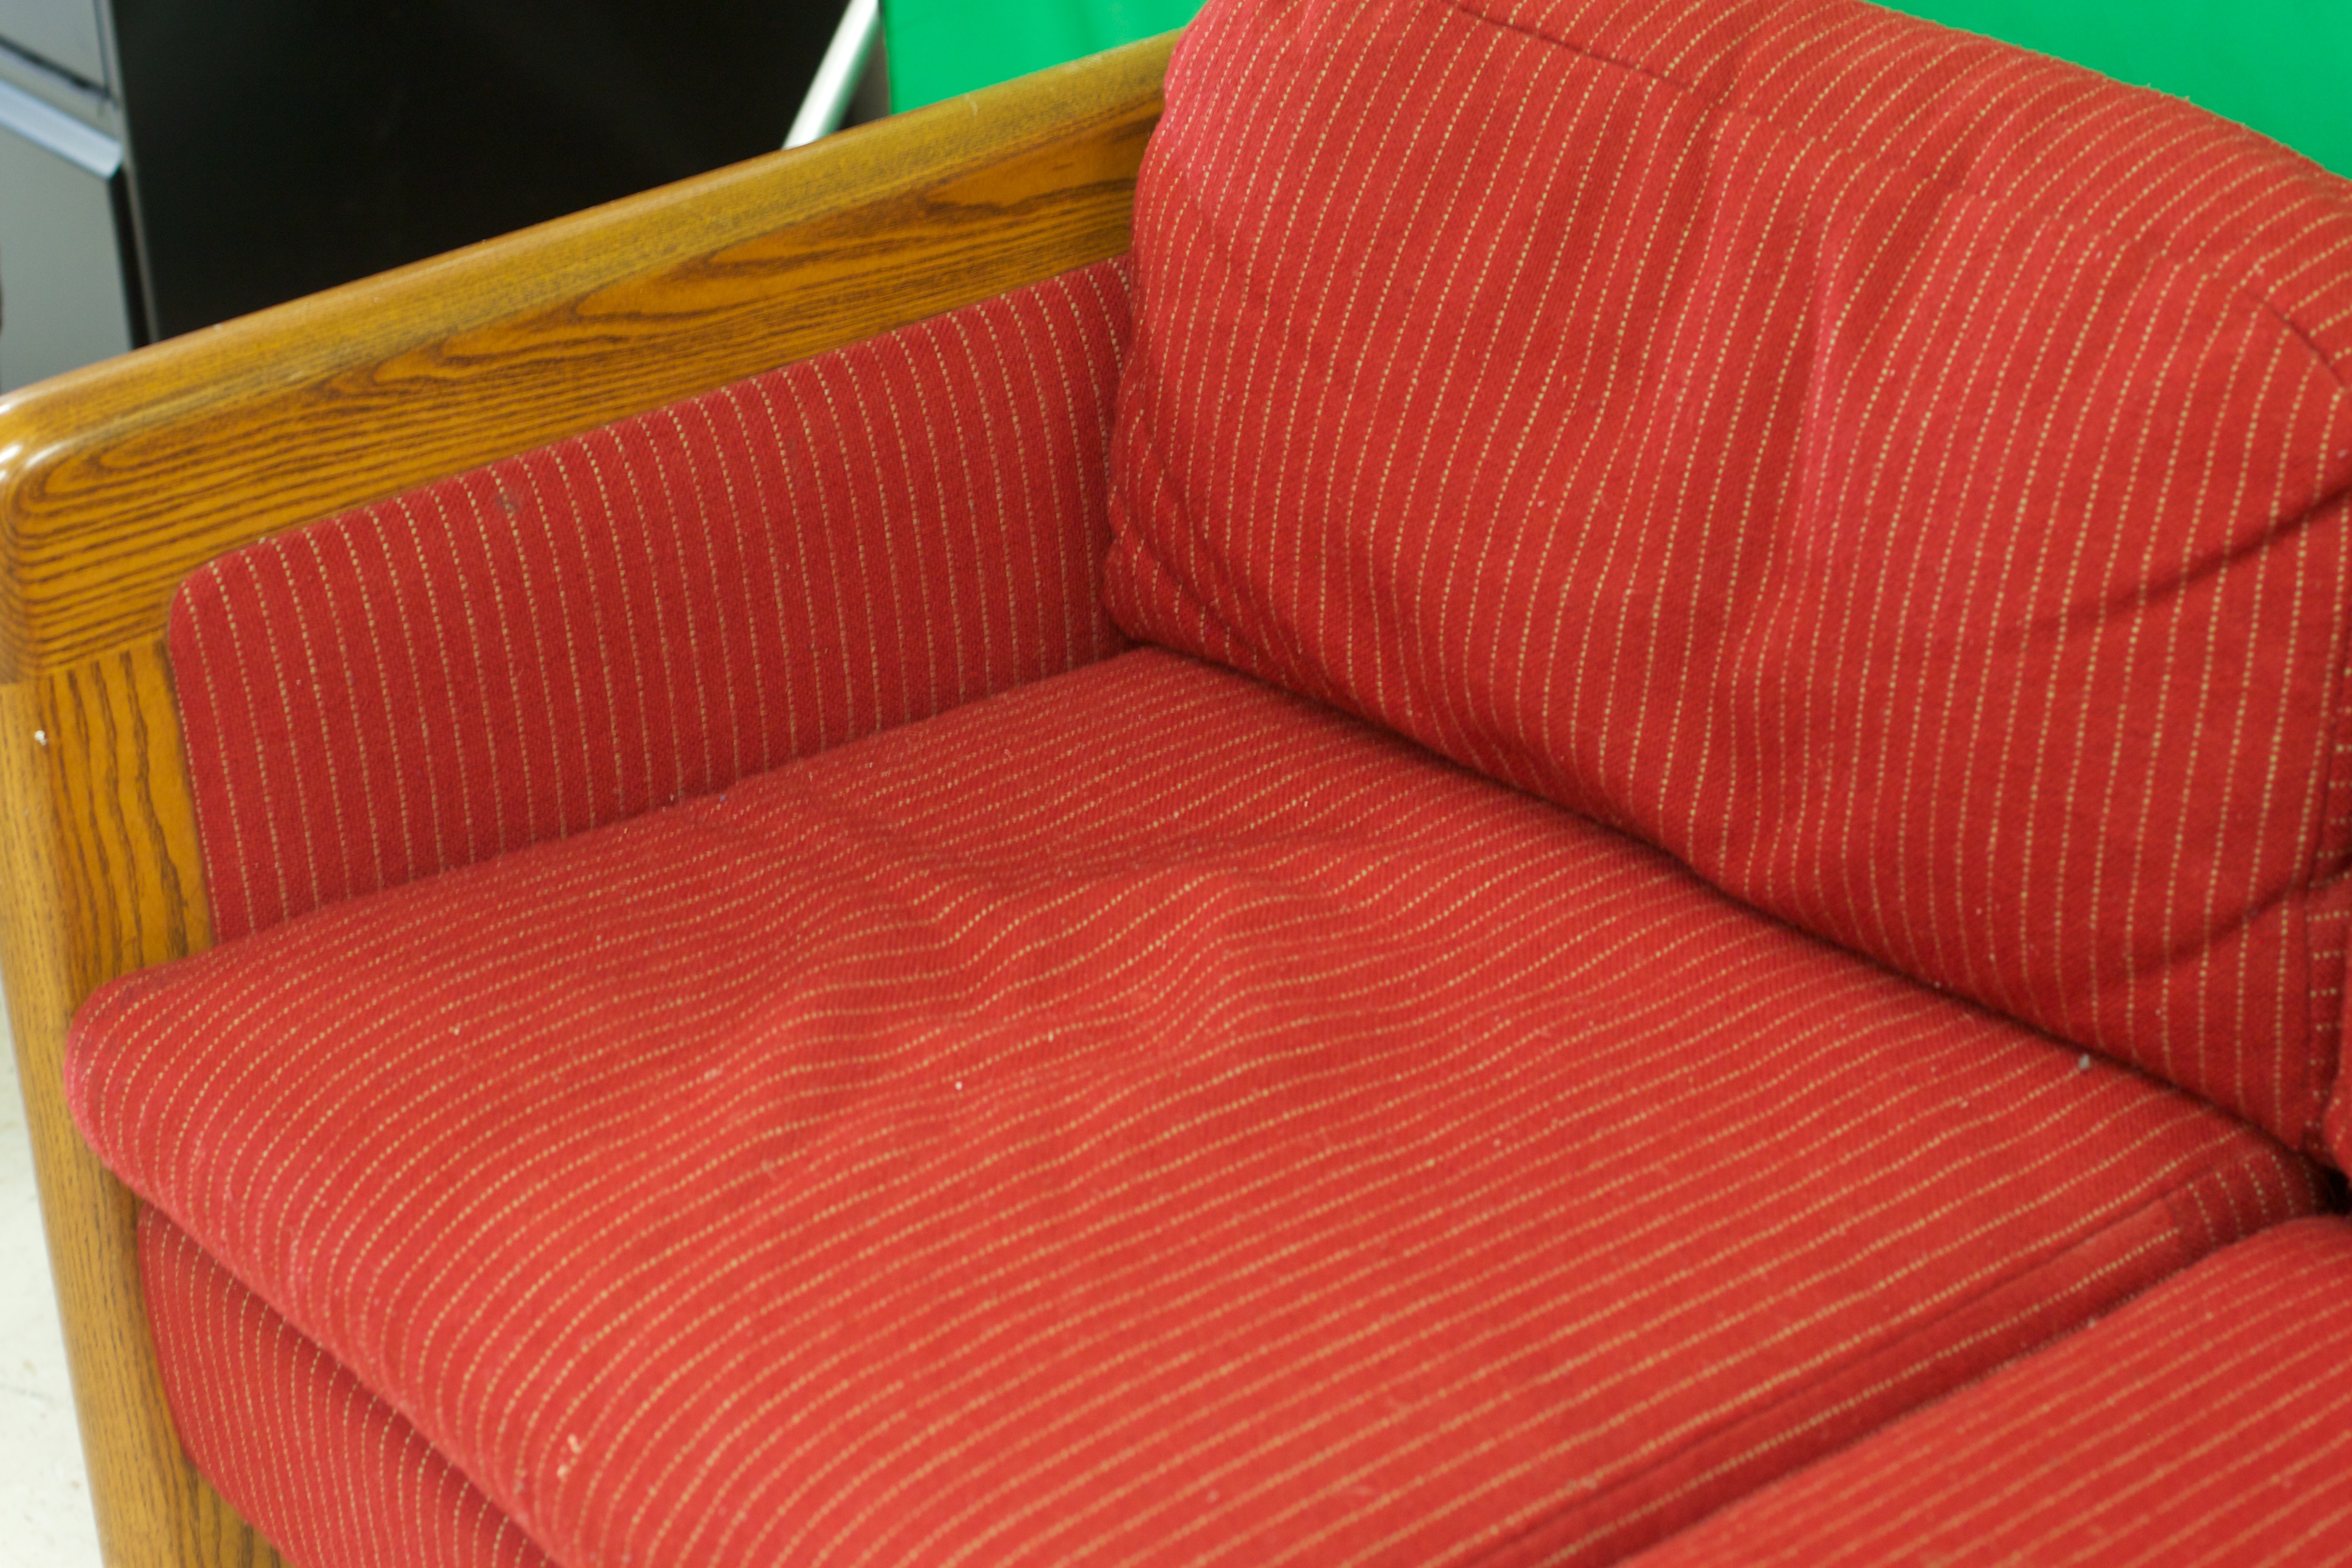
chair, red, living room, furniture, couch, odyssey, bed sheet, studio couch, sofa bed